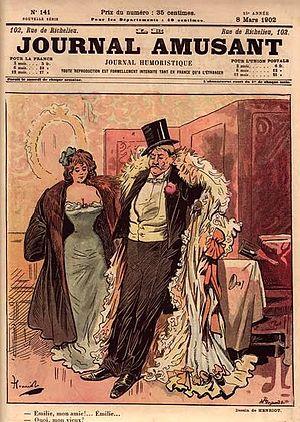
Une couleur de 1902
Le Journal amusant est une publication hebdomadaire française lancée par Charles Philipon le 5 janvier 1856 en 8 pages grand-in-folio et disparue en décembre 1933, soit après 86 années de publication. Le Petit Journal pour rire, fondé en même temps, en était la version populaire.